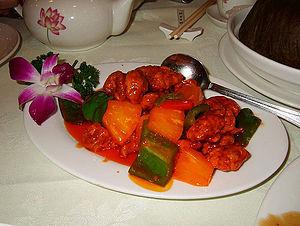
Un substitut de viande, appelé aussi succédané de viande, viande d'imitation ou viande végétale, est un produit alimentaire dont les qualités esthétiques et chimiques sont similaires à un certain type de viande.